Kürtőskalács

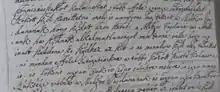
Excerpt from a letter of Mrs. Feratti, née Ágnes Kálnoki (Iași, 1723), in which is the first mention of the term "kürtő kaláts", i.e. kürtőskalács. The original letter can be found in the Cluj State Archive.

Kürtőskalács became popular among the Hungarian nobility at the beginning of the 18th century. One hint at an Austrian or German origin is the fact that a conservative Transylvanian nobleman, Péter Apor, in his work "Metamorphosis Transylvaniae" does not mention Kürtőskalács in the list of traditional Hungarian foods, for all the evidence we have about the cake already existing in his wife's cuisine. In a letter from a mother superior in Moldavia addressed to Mrs Péter Apor, née Borbála Kálnoki, the writer asks Mrs. Apor to have a butler of hers taught the art of baking kürtőslalács: "Honored mother Superior prays you if she could send you a butler in the hope perchance you spare no pain and teach him kindly some art of baking kürtőslalács withal others".